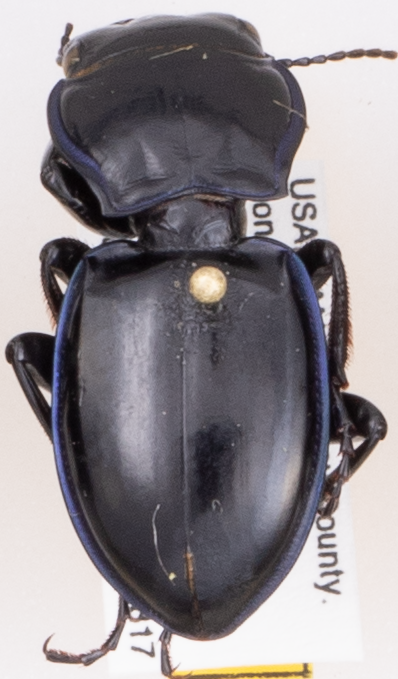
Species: Pasimachus elongatus
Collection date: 2015-08-17
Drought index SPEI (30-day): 0.318
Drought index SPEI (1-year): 0.454
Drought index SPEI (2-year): -0.27